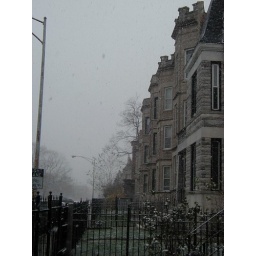
The row of houses down the street from my front yard in the early snow. Which I miss. Like breathing.